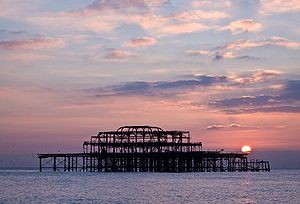
The West Pier
Resterne af West Pier i 2007.
The West Pier er en mole i den sydengelske by Brighton. Den åbnede i 1866 og lukkede i 1975. Molen blev designet af arkitekt Eugenius Birch.